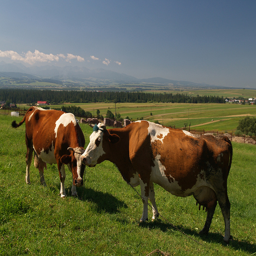
Two brown and white cows stand in the green grass of a pasture.
Two female cows that are brown and white stand in a green field.
Dairy cows feasting on lush grass on a farm
Two red and white cows standing in a pasture.
two cows in a field of green grass with a sky baclground